Jacqueline Briggs Martin

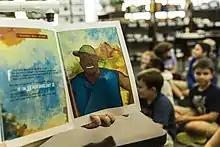
"Farmer Will Allen and the Growing Table", official book selection for Read Across the Globe 2015

Martin currently lives in Mount Vernon, Iowa. She married Richard Martin in 1967: they have two children, Sarah and Justin.